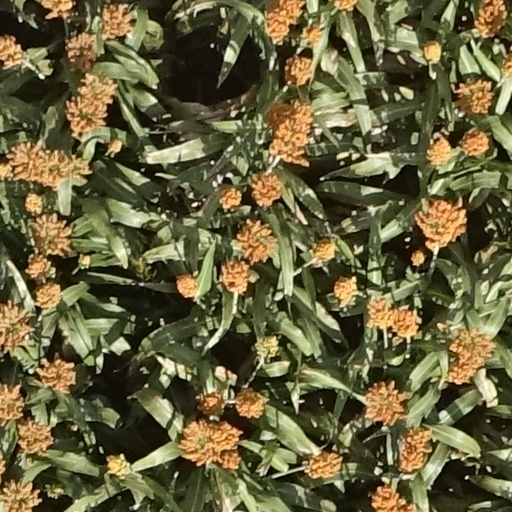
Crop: sorghum